Hamburger

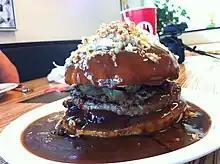
The modern Danish bøfsandwich

In the United States, a steak burger is a marketing term for a hamburger claimed to be of superior quality. Elsewhere, it is a burger containing a steak.